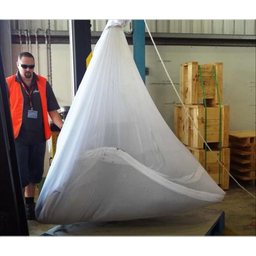
Label: trash